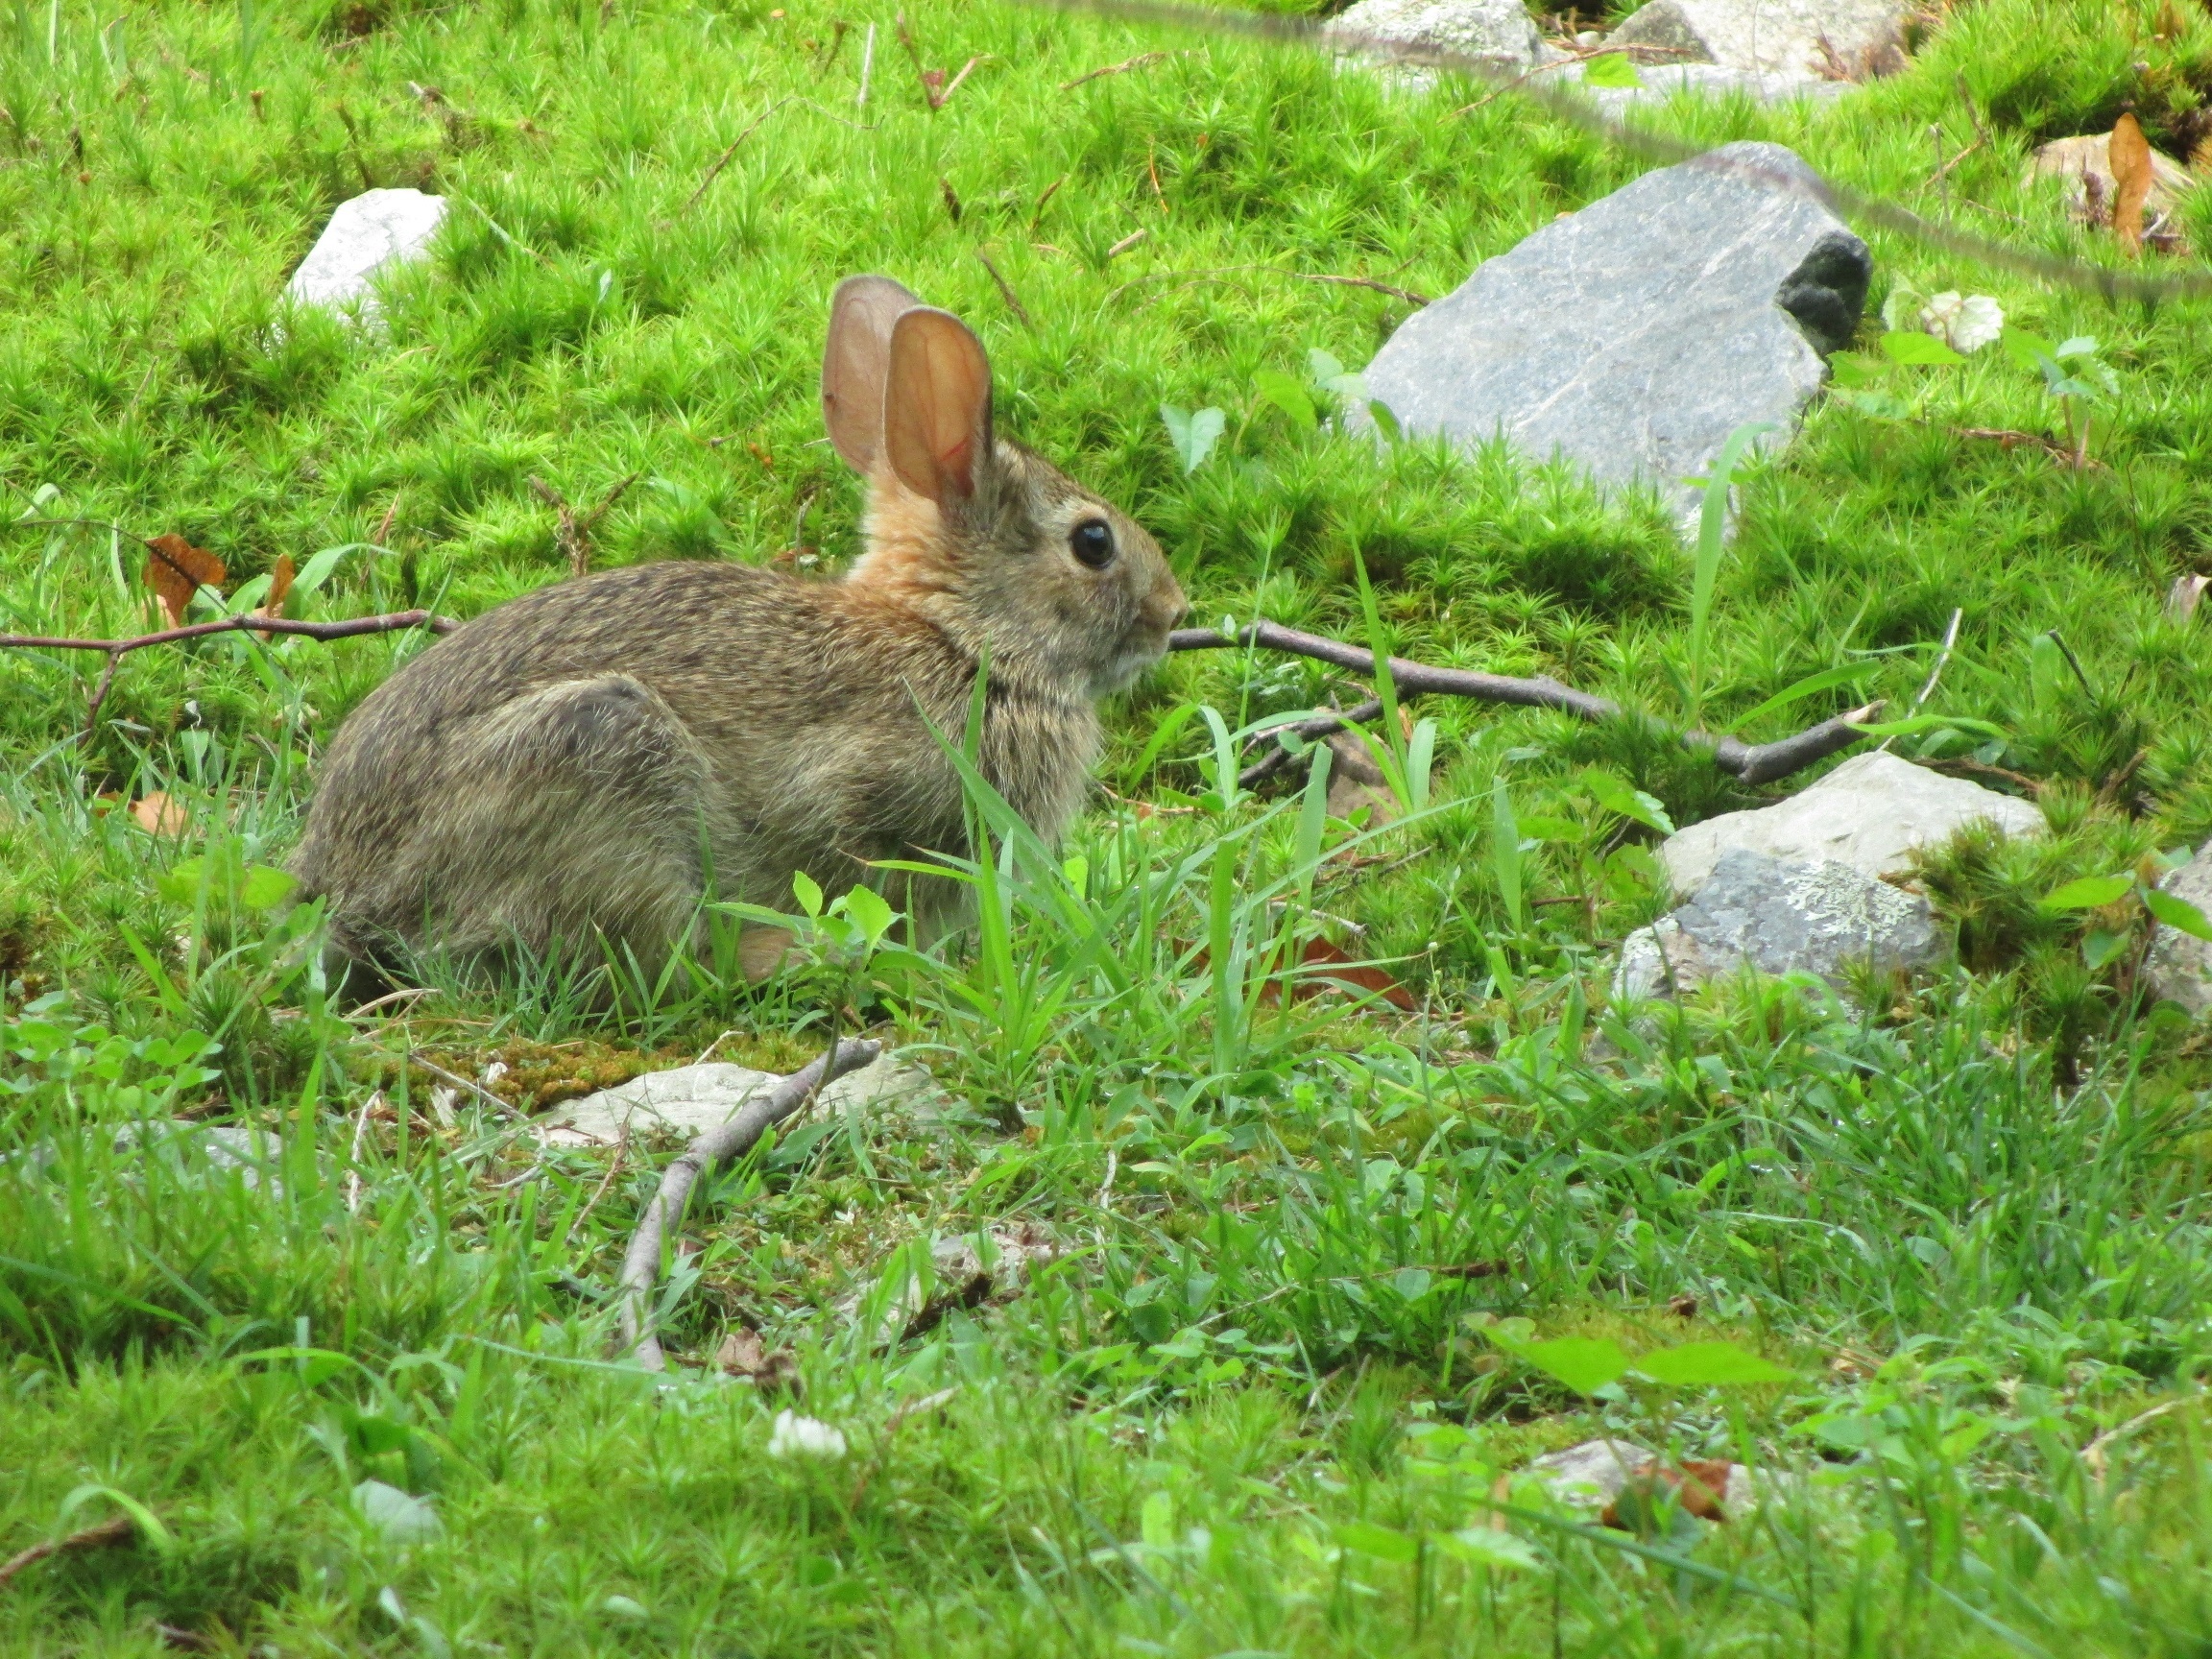
nature, grass, meadow, animal, cute, wildlife, wild, fur, spring, green, mammal, fauna, rabbit, hare, ears, little, vertebrate, bunny, domestic rabbit, rabits and hares